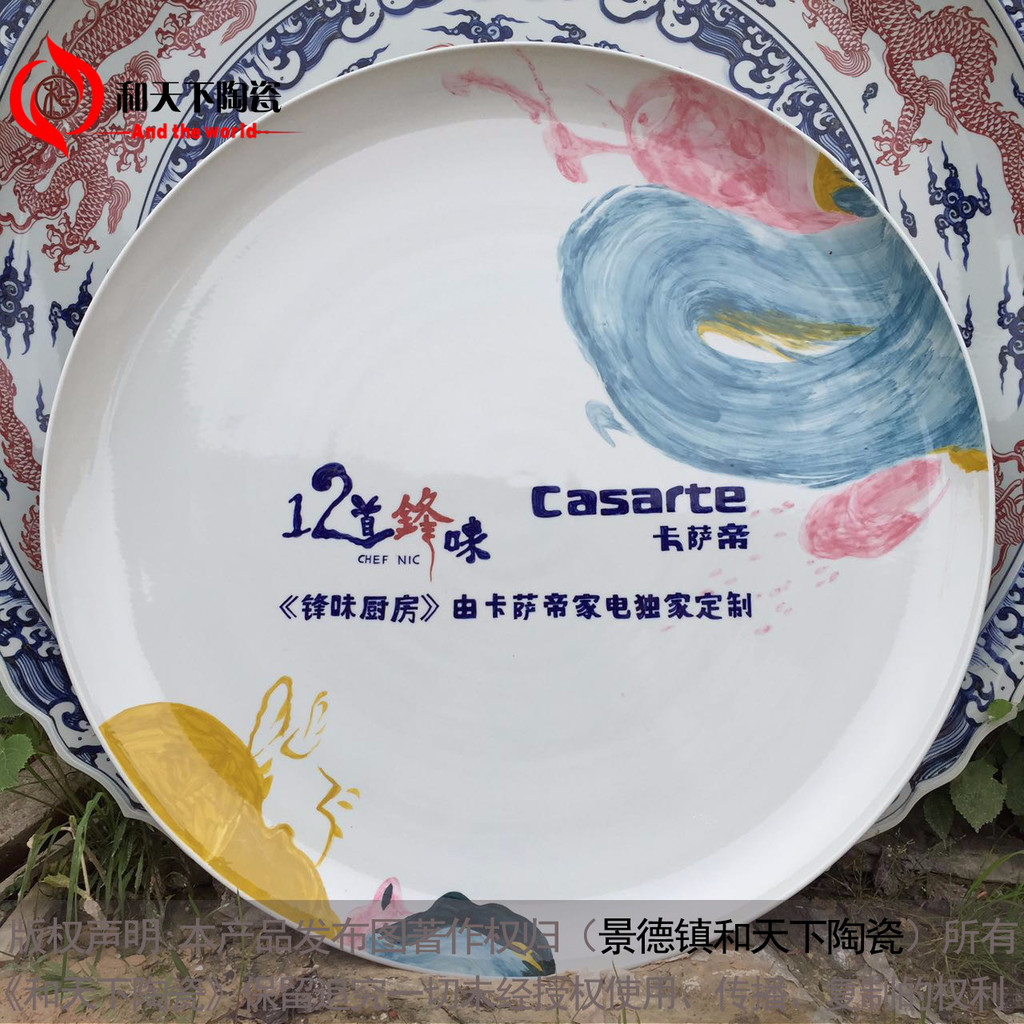
Label: trash